Greater Manchester County Council

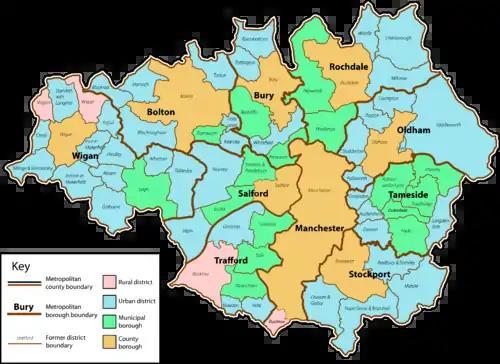
Map of the region administered by Greater Manchester County Council, showing 10 metropolitan districts and the former pre-1972 urban districts

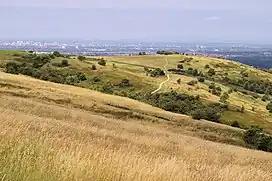
Werneth Low was one of several rural areas which became a country park under the governance of the Greater Manchester County Council.

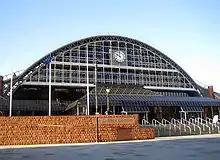
The G-Mex centre, established by the GMC in 1986

By January 1974, a joint working party representing Greater Manchester had drawn up its county "Structure Plan", ready for implementation by the Greater Manchester County Council. The plan set out strategic and long-term objectives for the forthcoming metropolitan county. The highest priority was to increase the quality of life for its inhabitants by way of improving the county's physical environment and cultural facilities which had suffered following deindustrialisation—much of Greater Manchester's basic infrastructure dated from its 19th-century industrial growth, and was unsuited to modern communication systems and life-styles. Other objectives were to reverse the trend of depopulation in central-Greater Manchester, to invest in the county's country parks to improve the region's poor reputation on leisure and recreational facilities, and to improve the county's transport infrastructure and journey to work patterns.